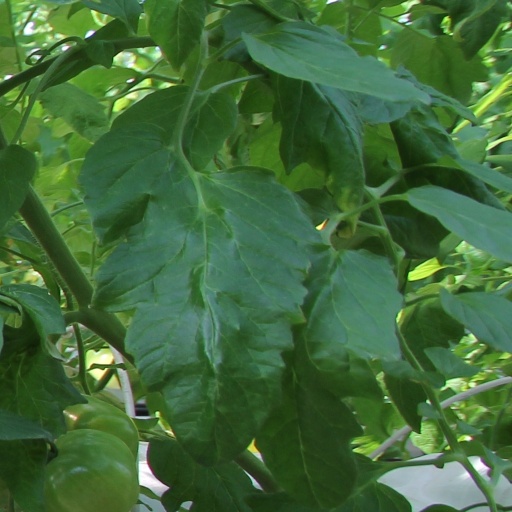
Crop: tomato